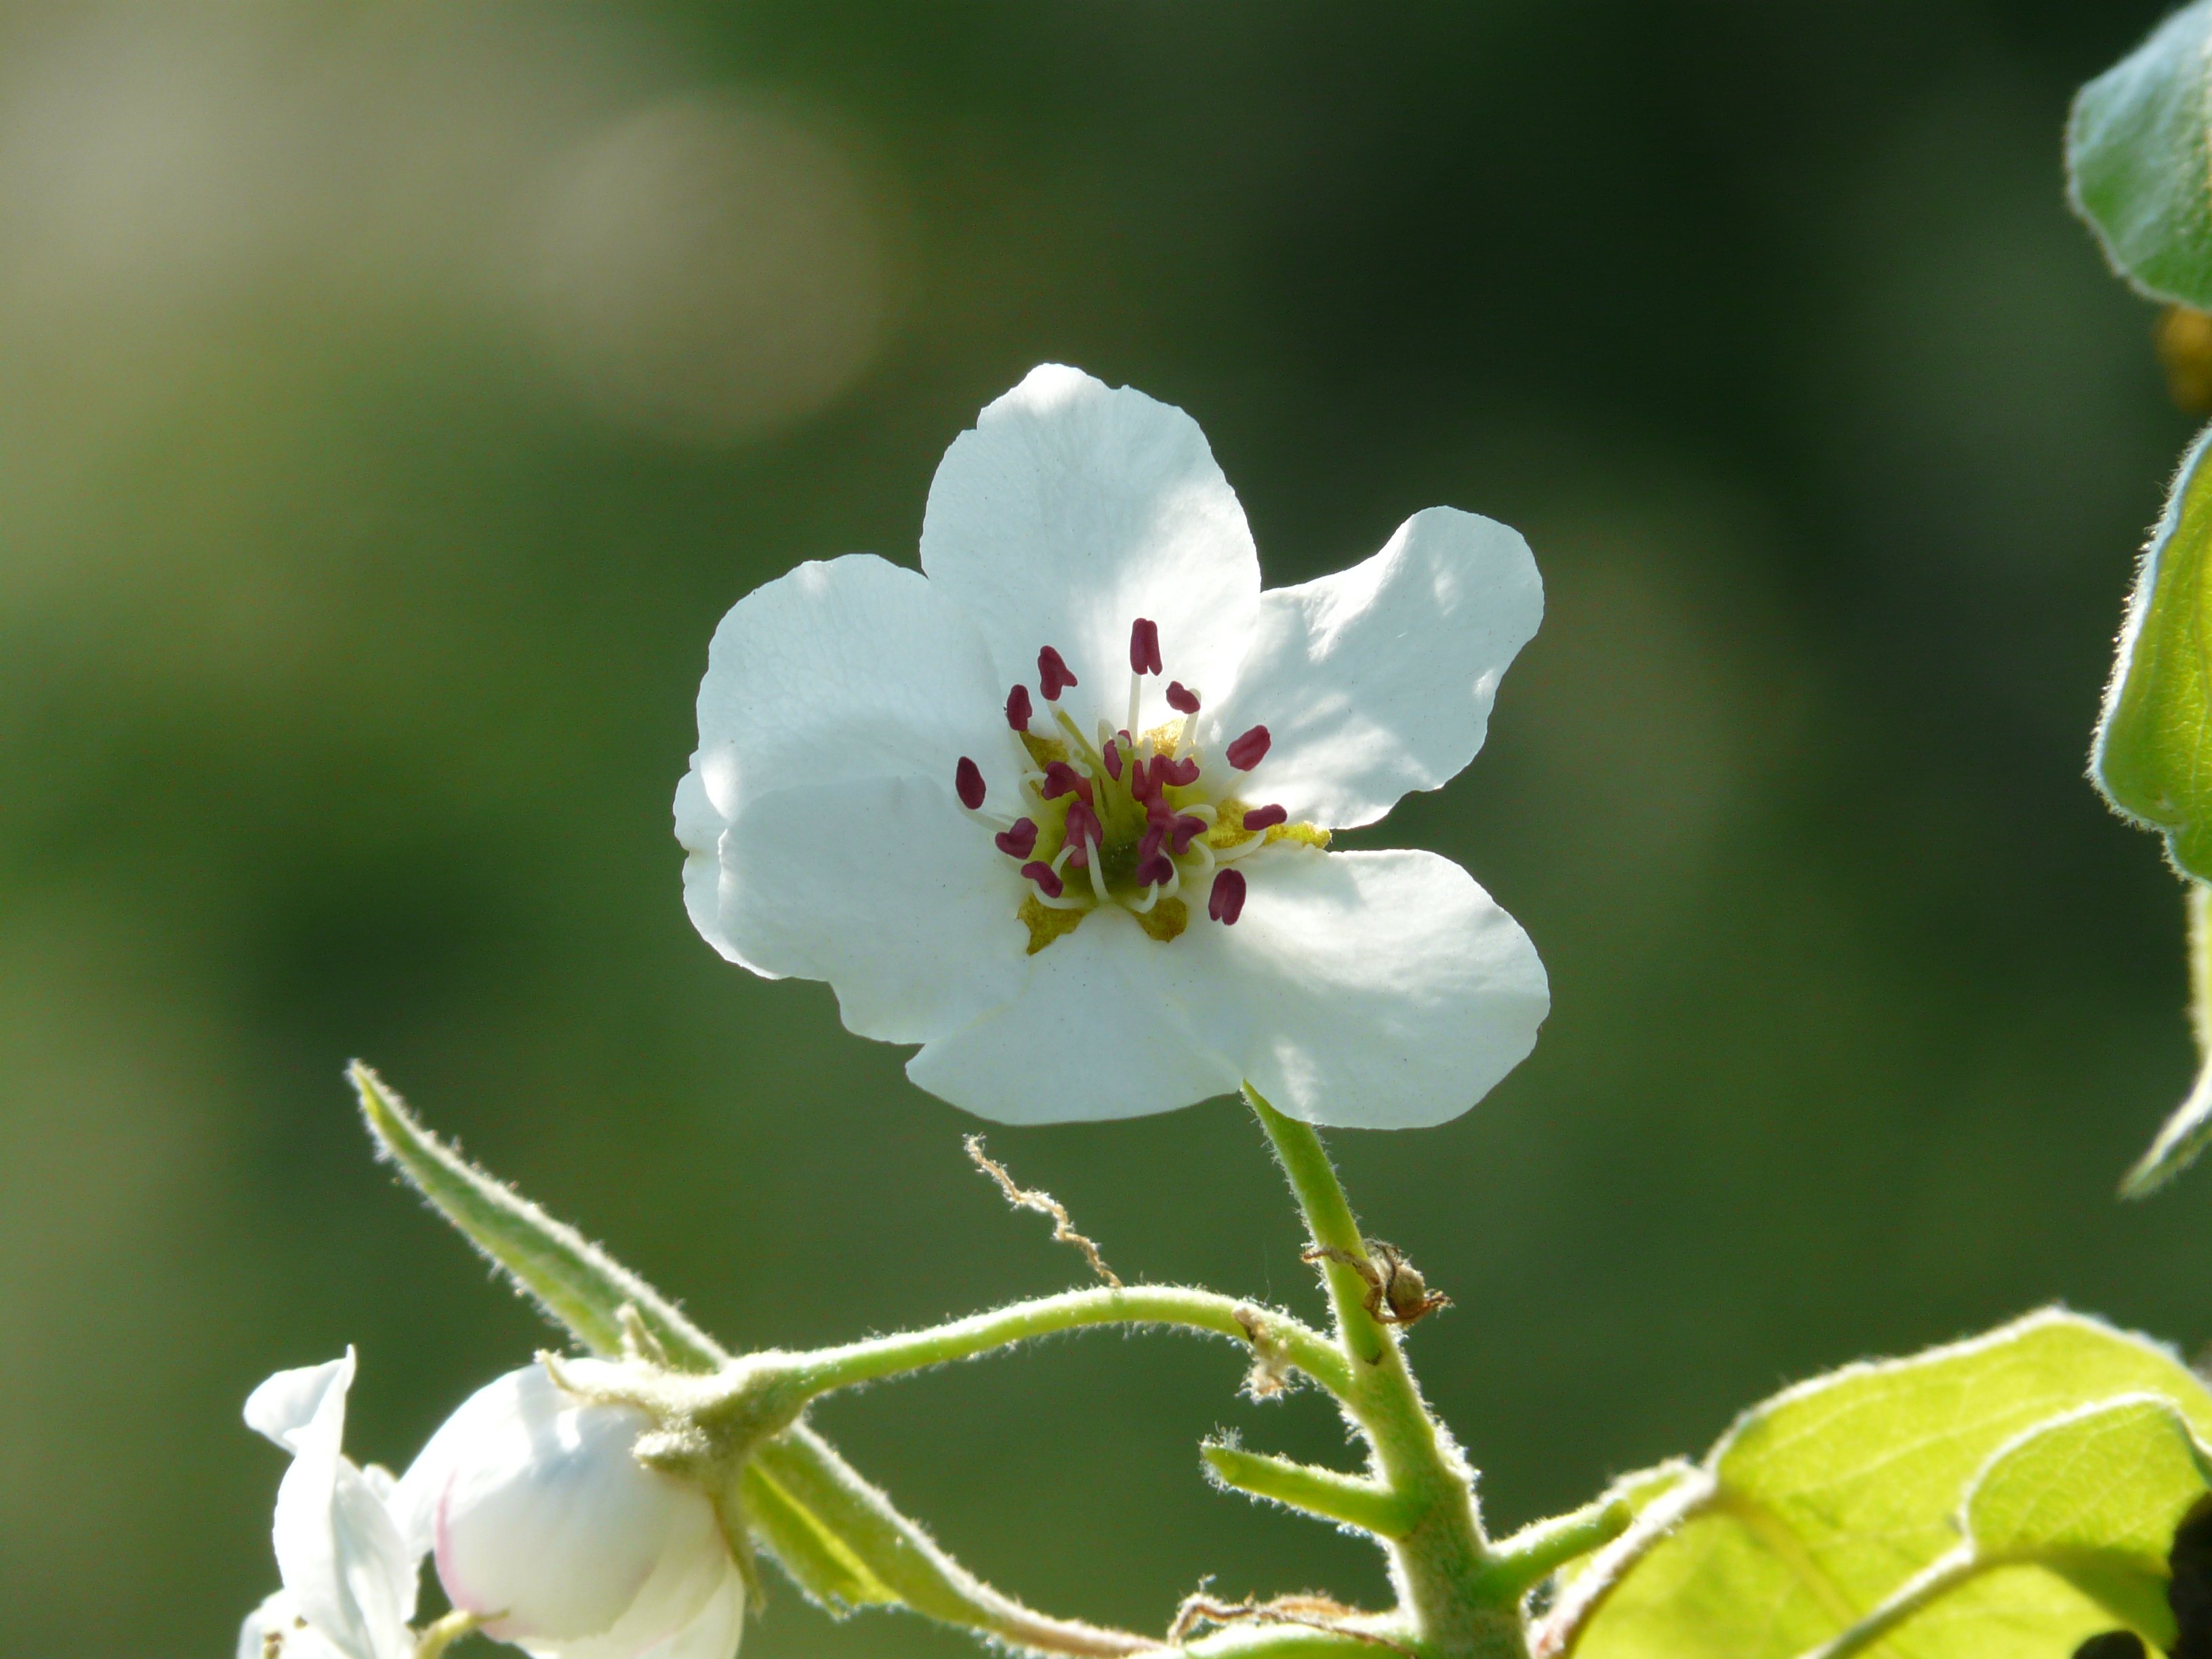
branch, blossom, plant, white, fruit, flower, petal, bloom, food, produce, macro, botany, pear, close, flora, wildflower, close up, shrub, macro photography, flowering plant, rose family, pear blossom, land plant